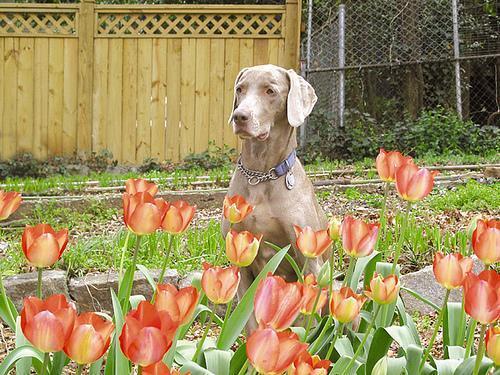
Weimaraner